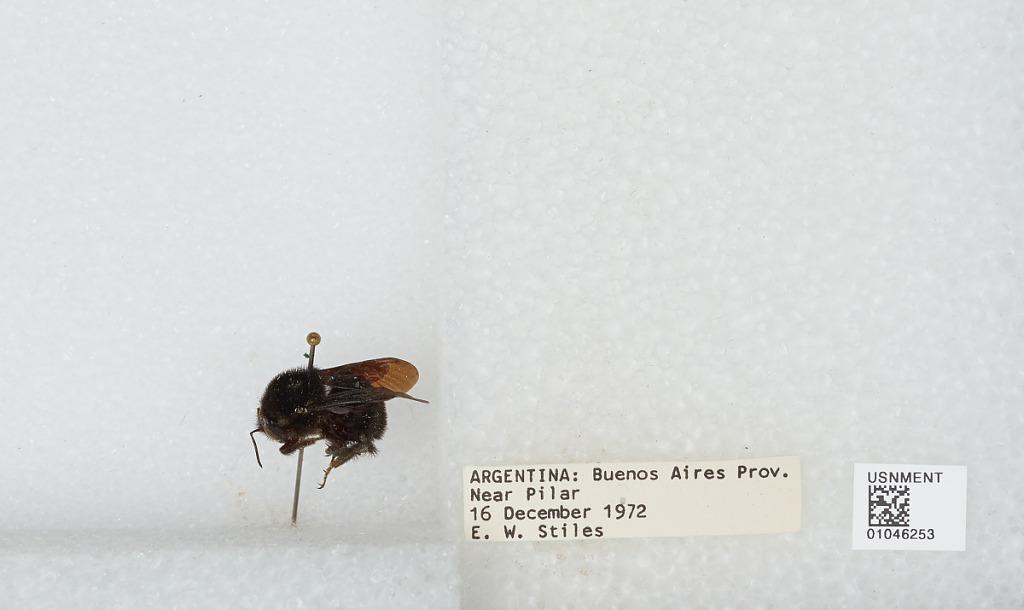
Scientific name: Bombus sp.
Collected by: E. Stiles
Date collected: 1972-12-16
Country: Argentina
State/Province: Buenos Aires
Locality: Near Pilar